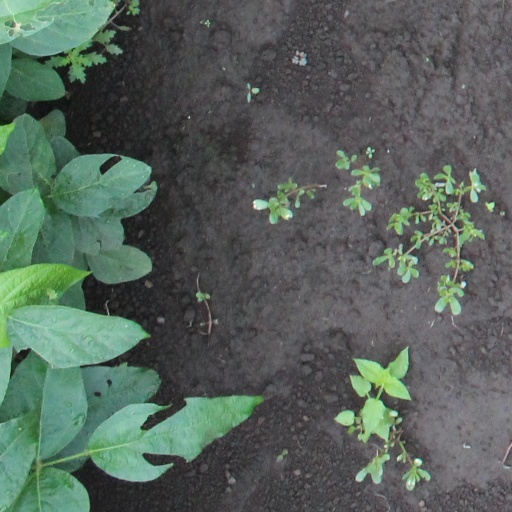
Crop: soybean